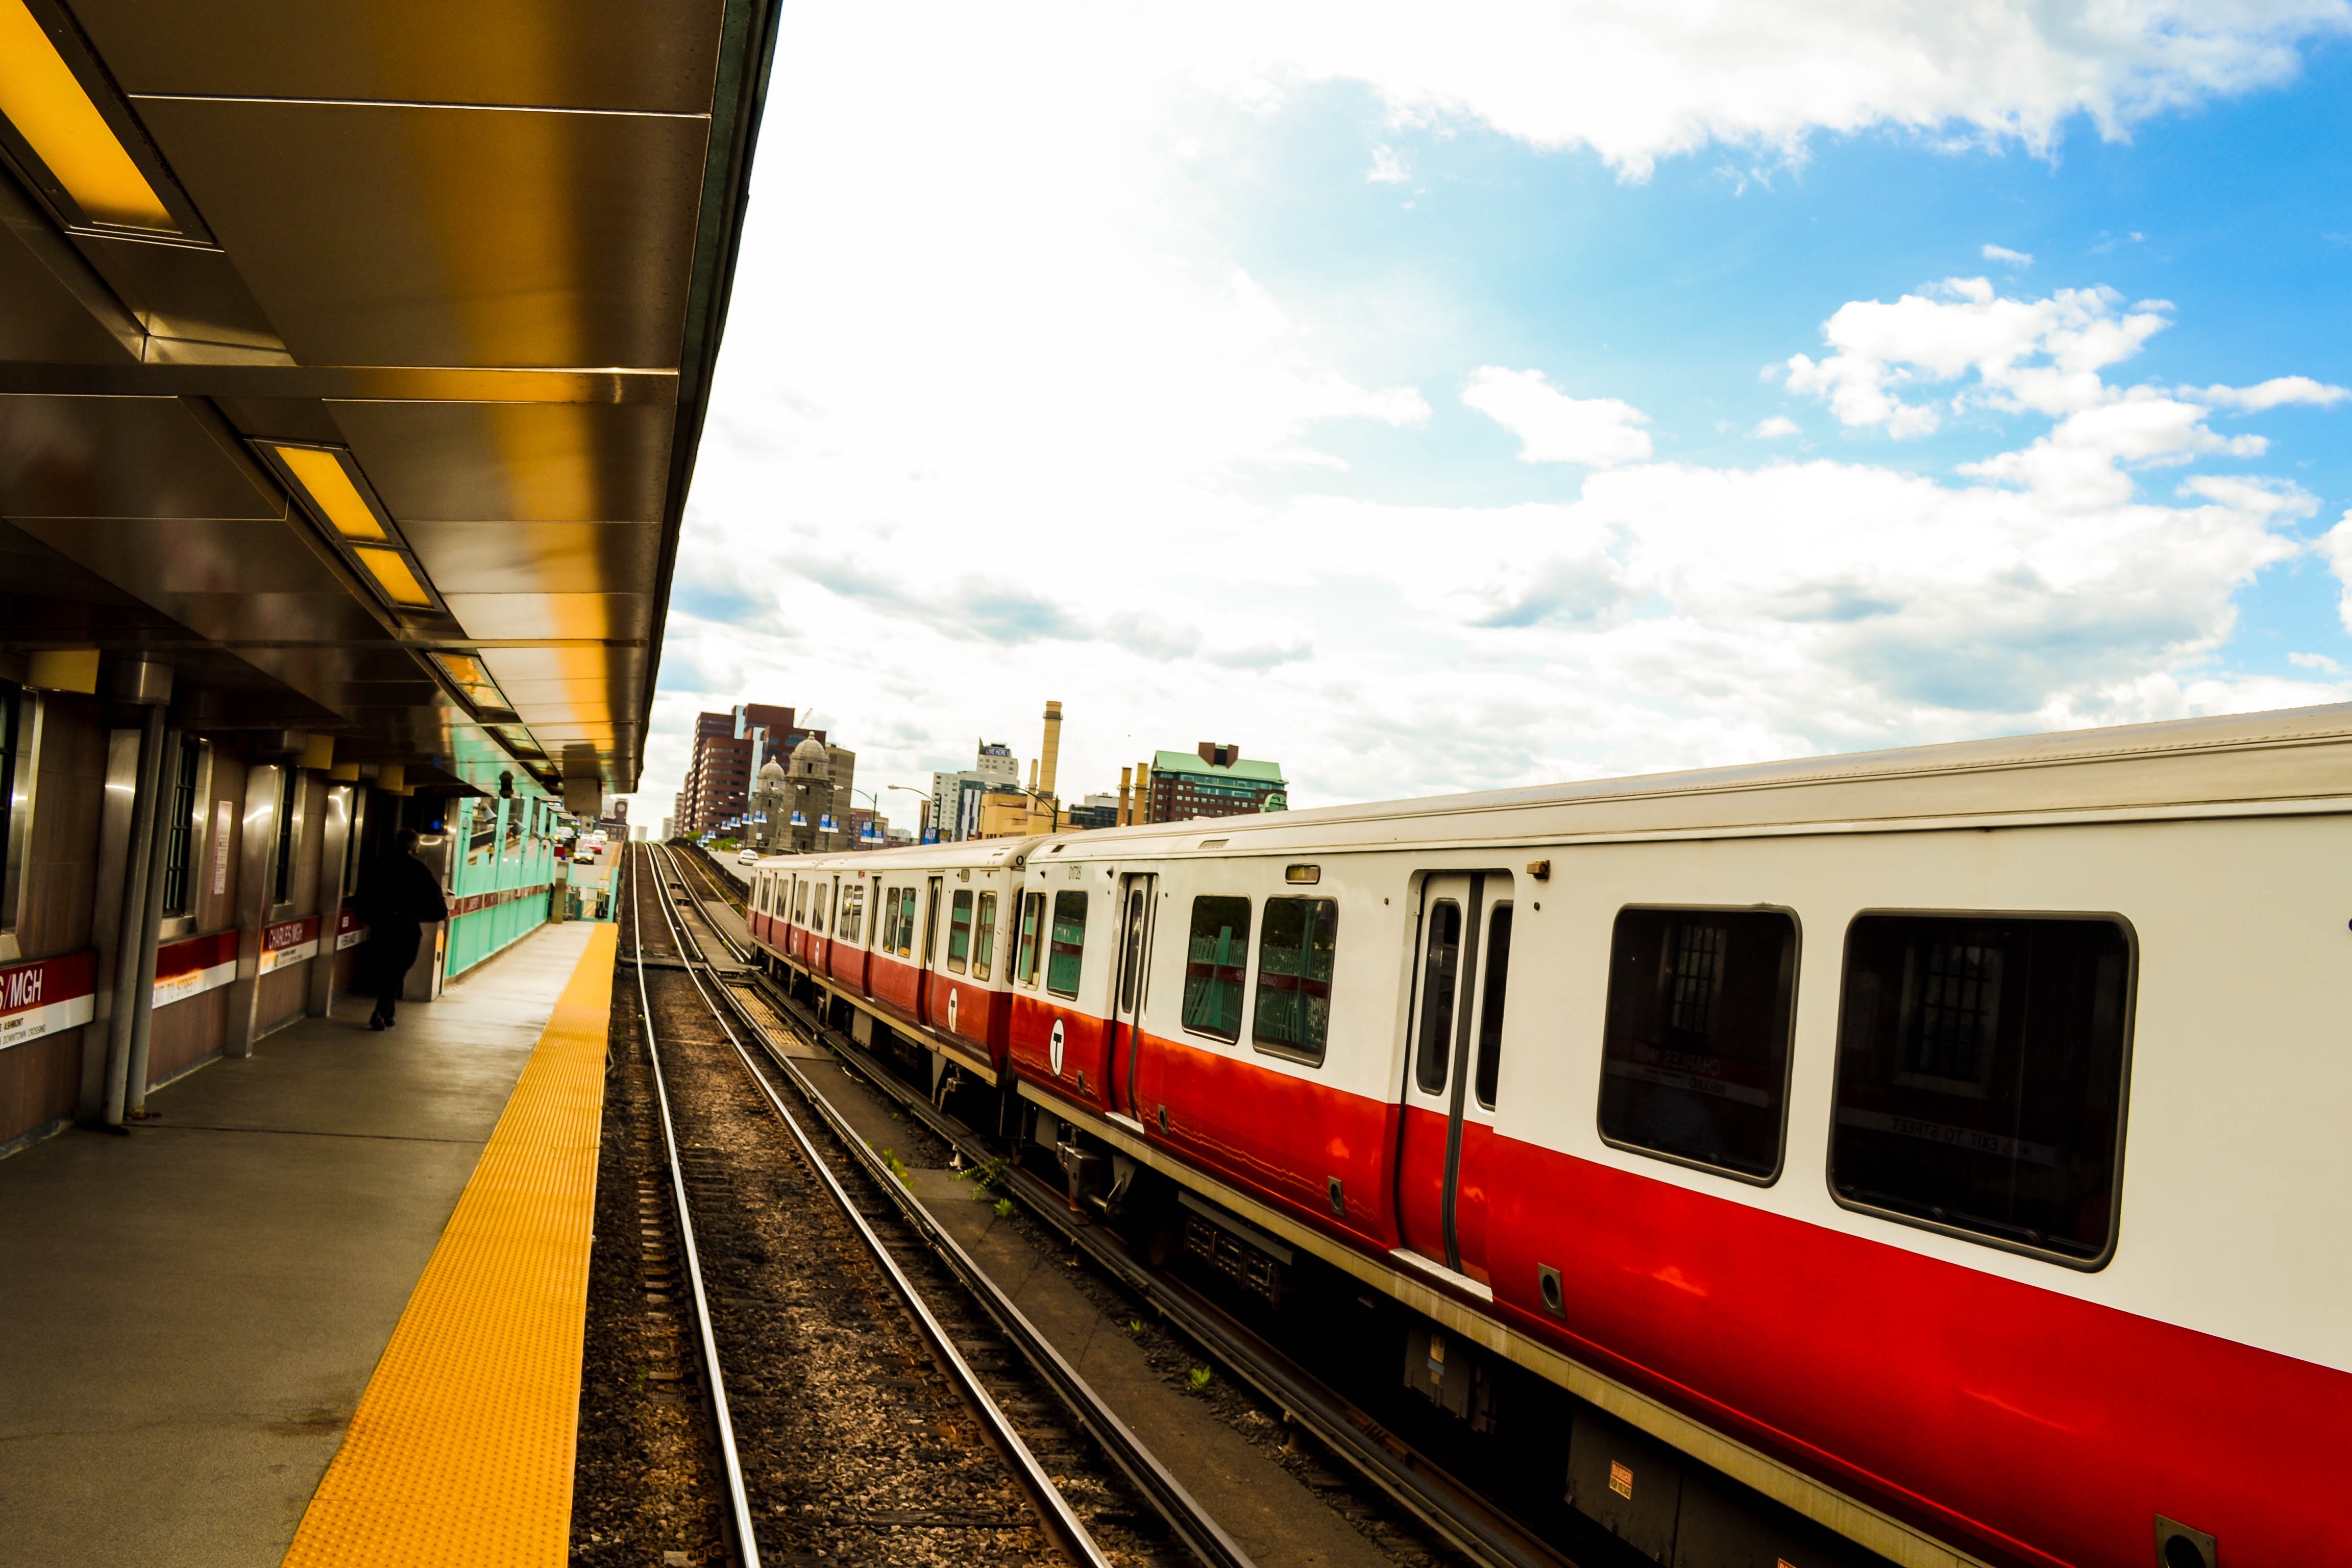
track, train, transport, vehicle, train station, public transport, passenger, rail transport, rolling stock, metropolitan area, rapid transit